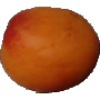
Label: Apricot 1